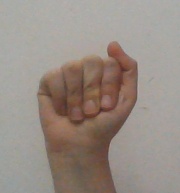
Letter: saad